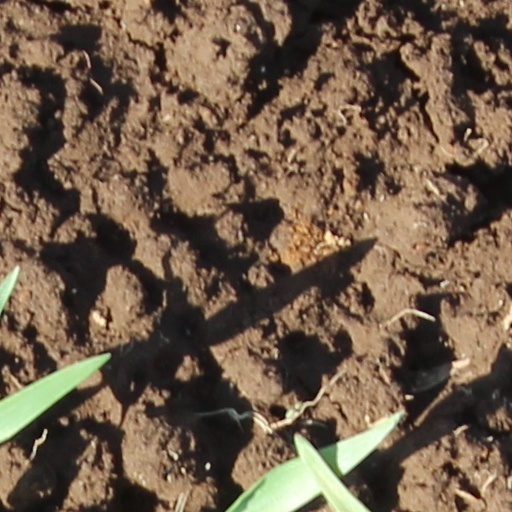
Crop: wheat